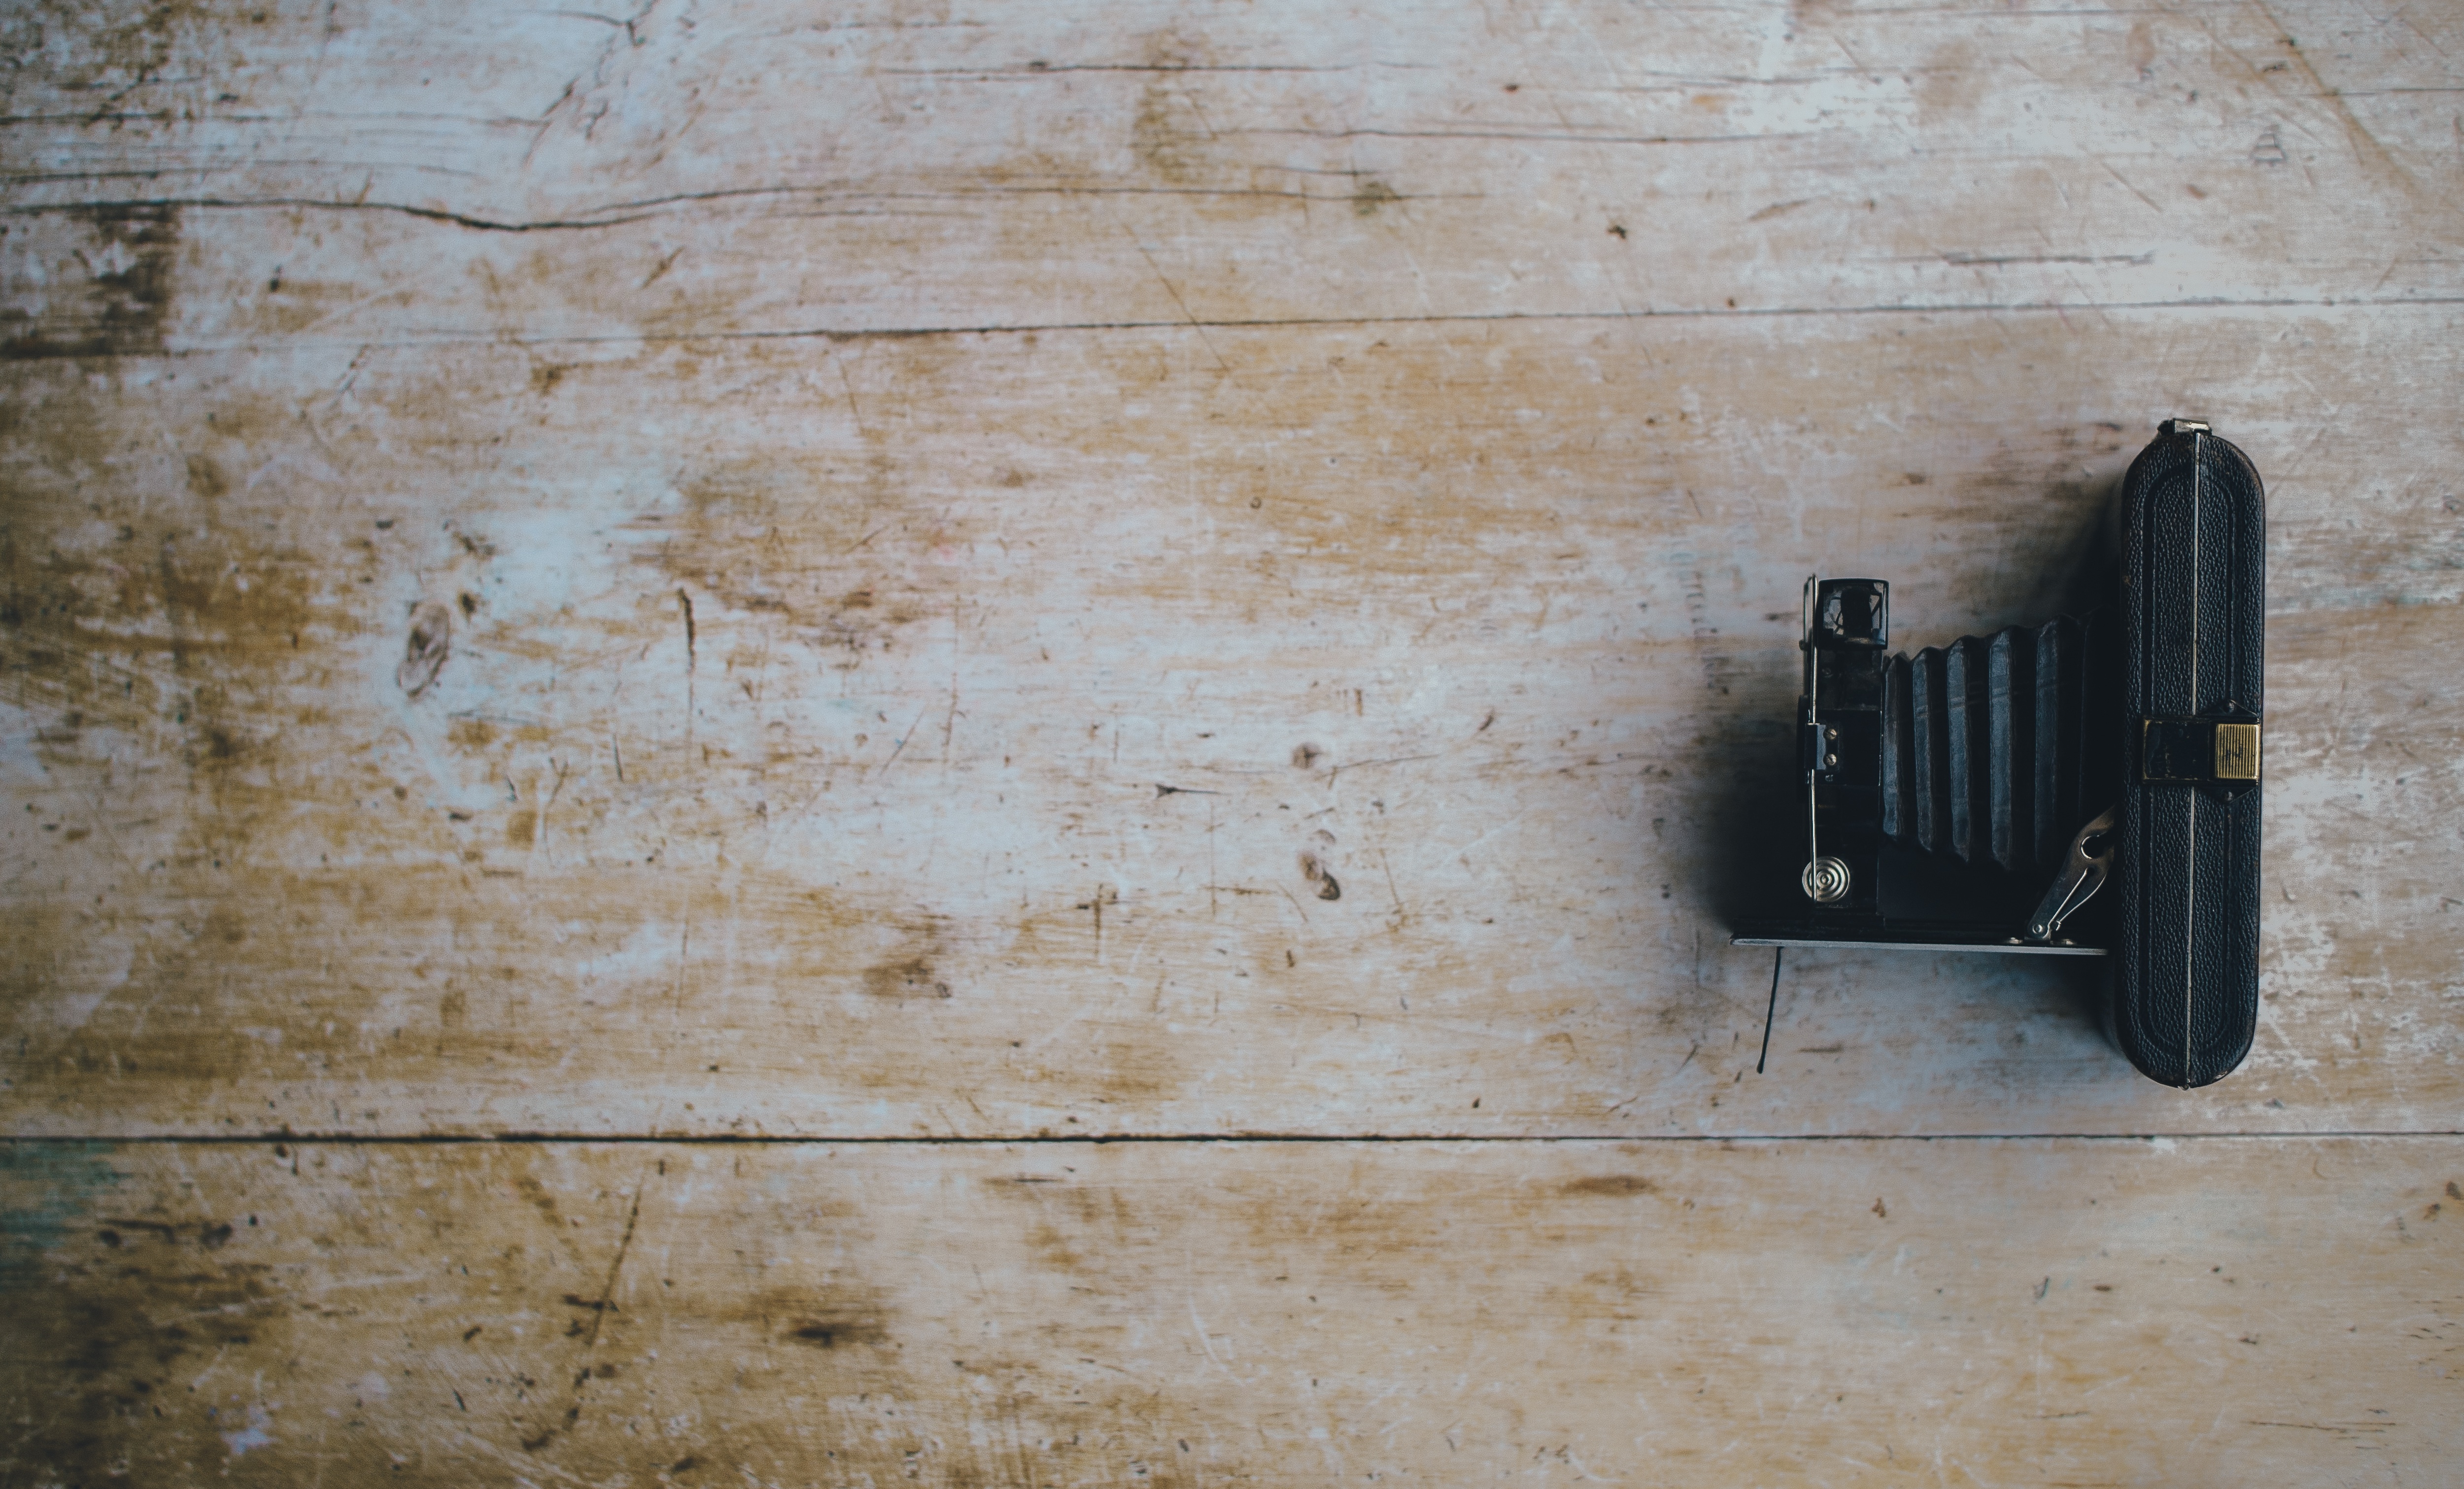
wood, camera, vintage, texture, floor, wall, grunge, aged, flooring, man made object